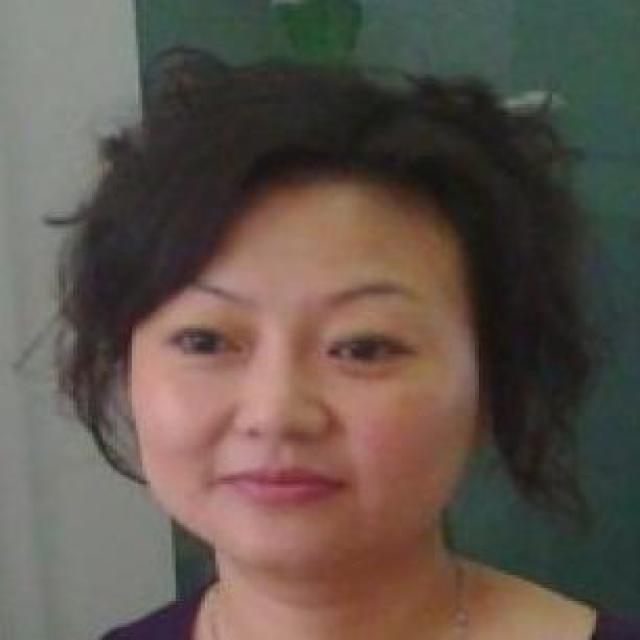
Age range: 21-44